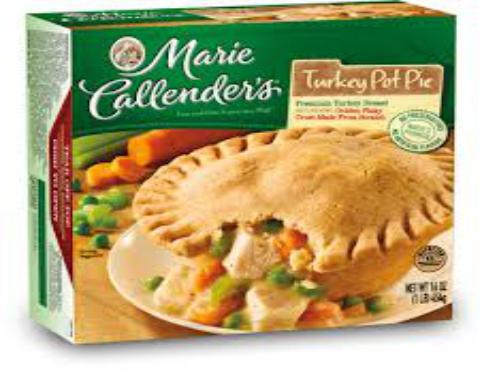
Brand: Marie Callender's
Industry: Food